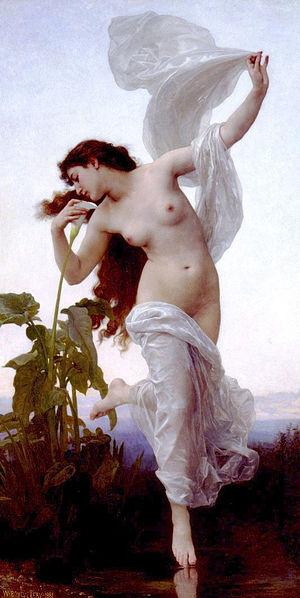
Tithon est l'œuvre du poète victorien Alfred Lord Tennyson, d'abord écrit en 1833 sous le nom de Tithon et achevé en 1859. Il apparait pour la première fois dans l'édition de février 1860 du Cornhill Magazine de Thackeray avec son appellation définitive Tithonus.